Larry DeMar

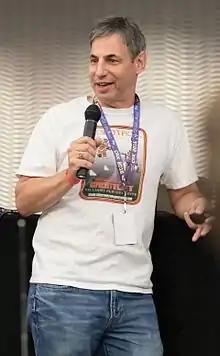
Larry DeMar speaks during the Vid Kidz panel at California Extreme 2016.

Lawrence E. "Larry" DeMar (also known as L.E.D.) is an American video game and pinball designer and software programmer. He is known as co-designer, alongside Eugene Jarvis, of the classic arcade games "Defender" and "".